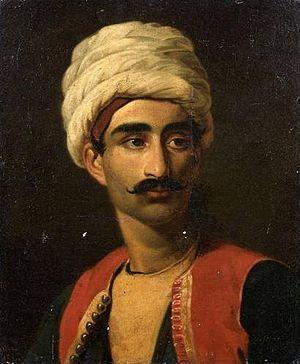
Portrait présumé d'Hassan, gardien de la girafe offerte à Charles X par Méhémet Ali.
Le turban est un couvre-chef volumineux d'origine asiatique constitué d'une longue écharpe enroulée autour du crâne ou d'un chapeau.